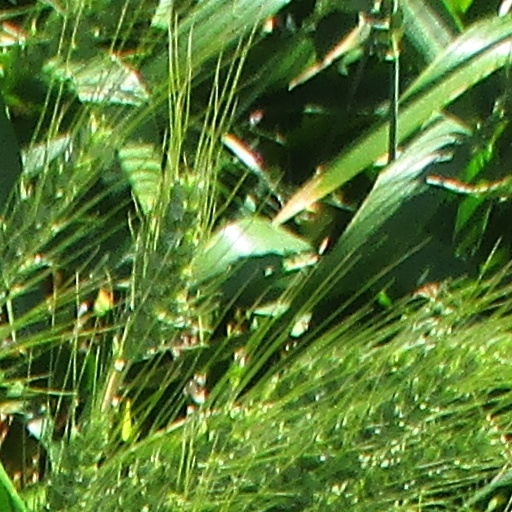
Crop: wheat